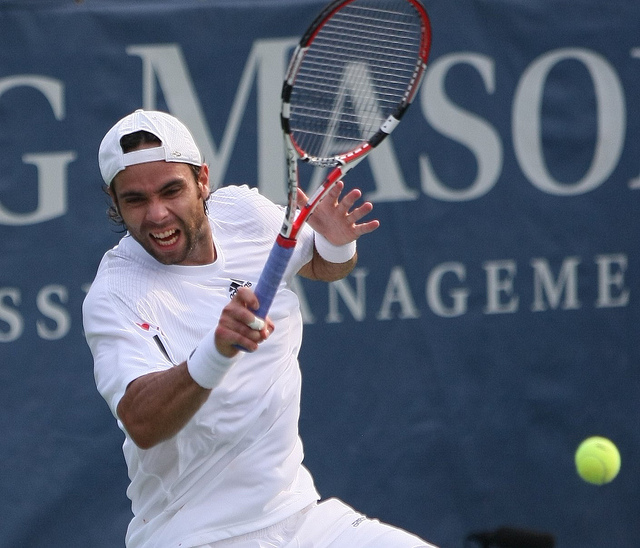
một người đàn ông đang chuẩn bị đánh quả bóng tennis